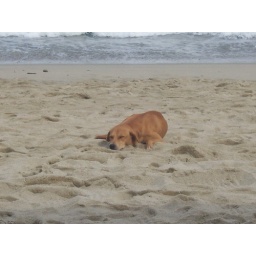
cute dog...chillin' out one fine day in white beach, puerto galera